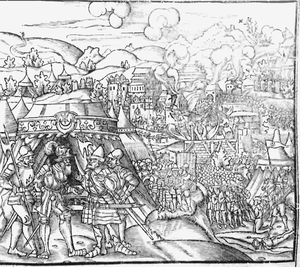
Jan Amor Tarnowski armoiries Leliwa, né en 1488 à Tarnów et mort le 16 avril 1561 à Wiewiórka, est un homme politique et magnat polonais, chevalier de l'ordre du Saint-Sépulcre, grand hetman de la Couronne, castellan de Cracovie et fondateur de la ville de Tarnopol.